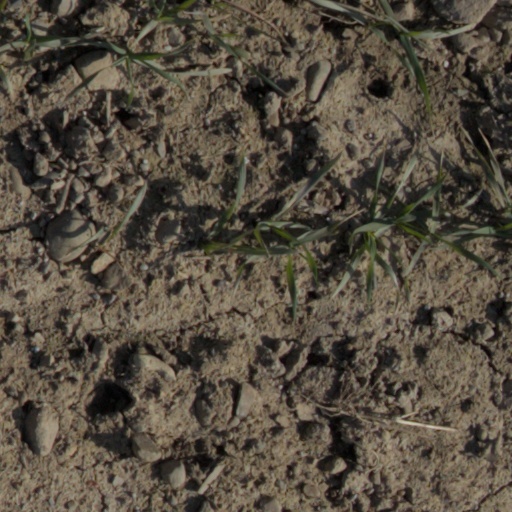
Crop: wheat